Felipe Buencamino

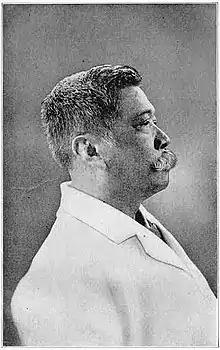
Buencamino

Felipe Buencamino y Siojo (August 23, 1848 – February 6, 1929) was a Filipino lawyer, diplomat, and politician. He fought alongside the Spaniards in the Philippine Revolution but later switched sides and joined Emilio Aguinaldo's revolutionary cabinet. He was a member of the Malolos Congress and co-authored the Malolos Constitution. He was also appointed as Secretary of Foreign Relations in the cabinet of Aguinaldo. After he left the revolutionary government, he co-founded the Federalista Party and became a founding member of the Philippine Independent Church.